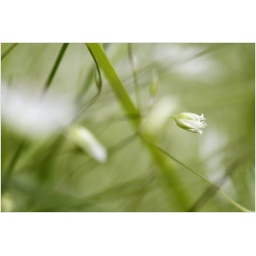
flower in the grass